Lee England Jr.

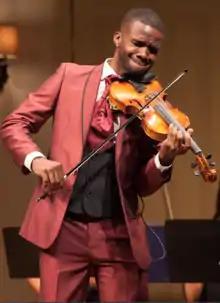
England performing at the Geffen Playhouse Theatre

Lee England Jr. (born March 15, 1984), is an American violinist, vocalist, arranger, and composer based in Los Angeles, California.